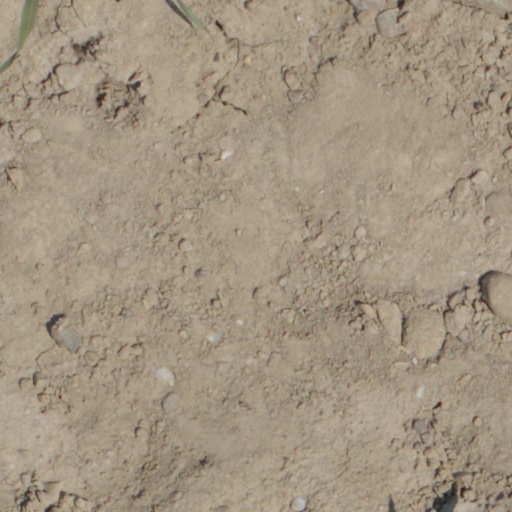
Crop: wheat